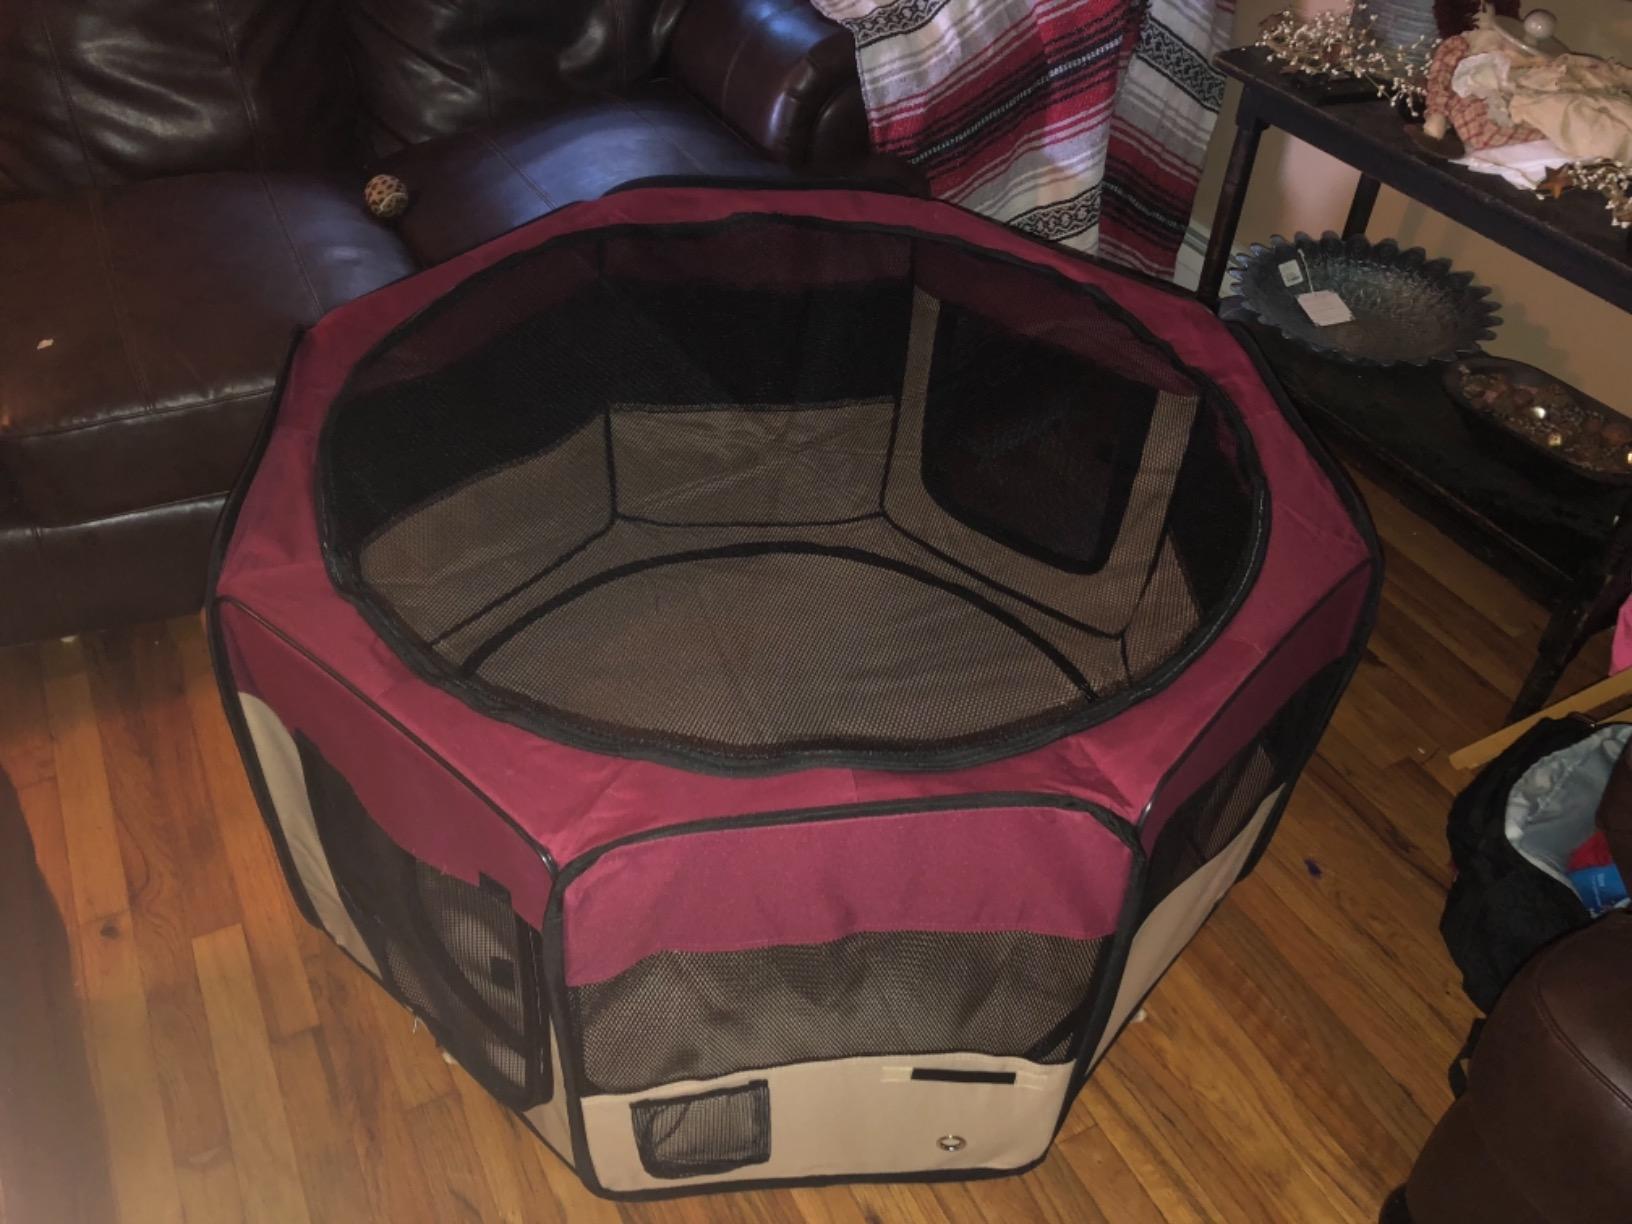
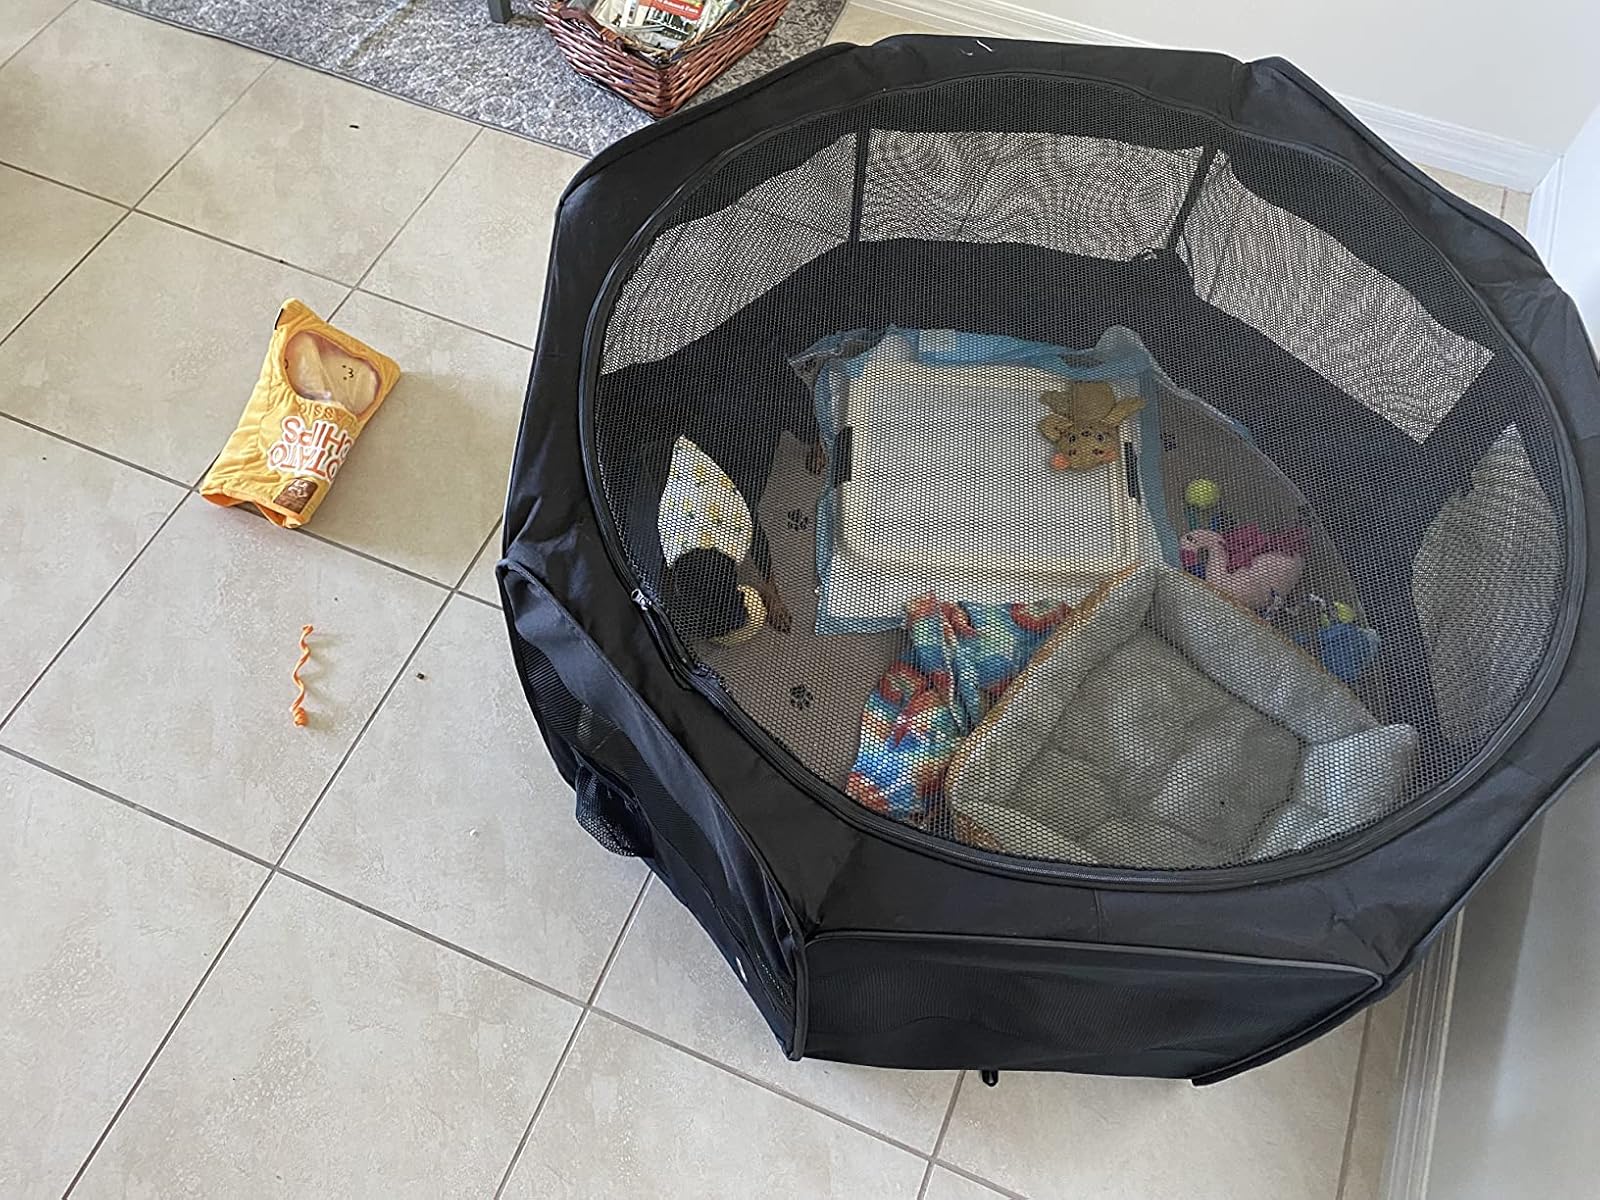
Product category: items_kennel
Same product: no